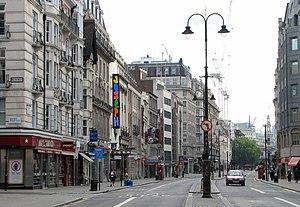
Le Strand, rue de Londres, Angleterre
The Strand est une importante rue de Londres.
Stanley est un village canadien du comté d'York, au Nouveau-Brunswick.